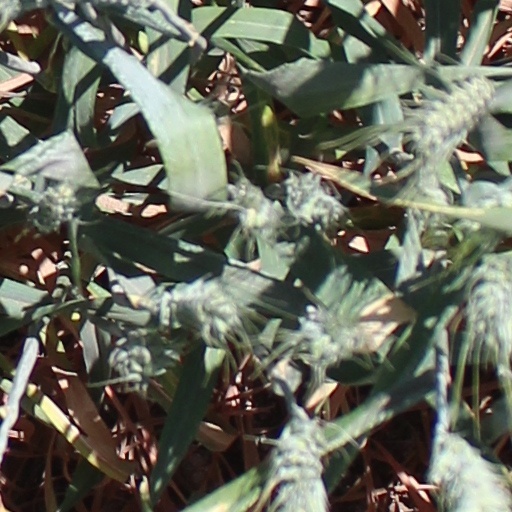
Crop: wheat